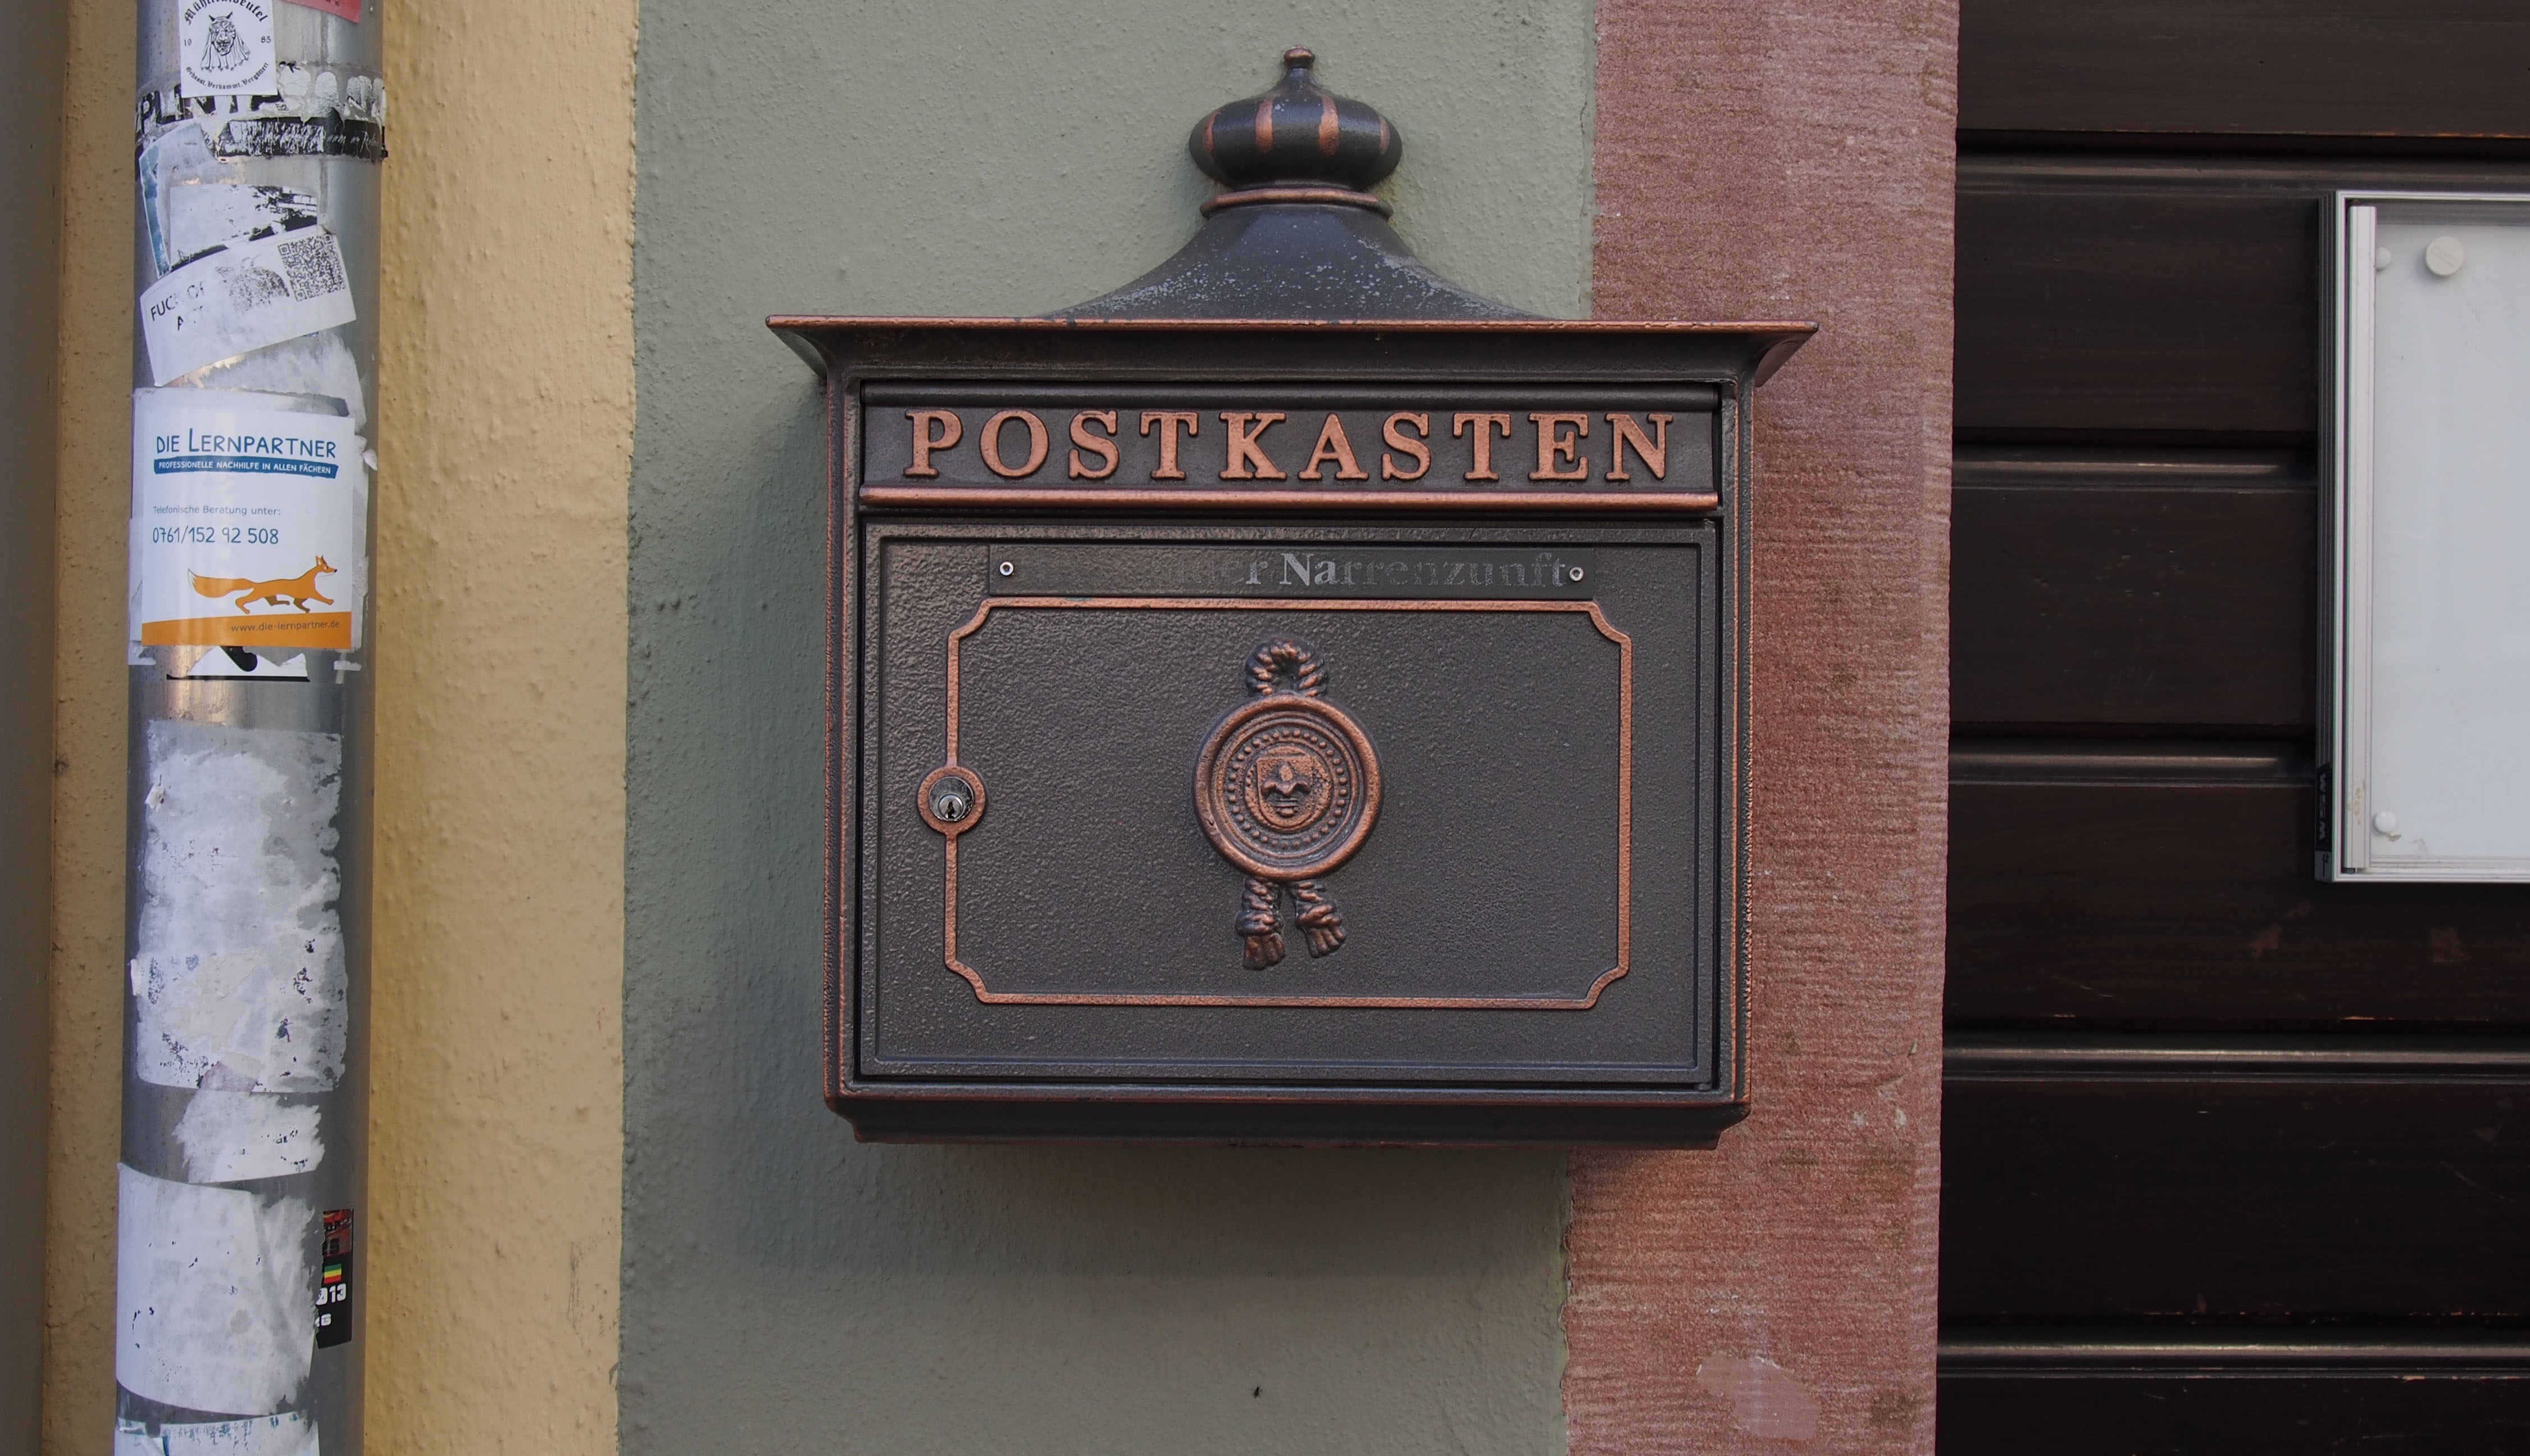
post, wood, old, metal, furniture, door, mailbox, letter box, letters, throw in, copper color